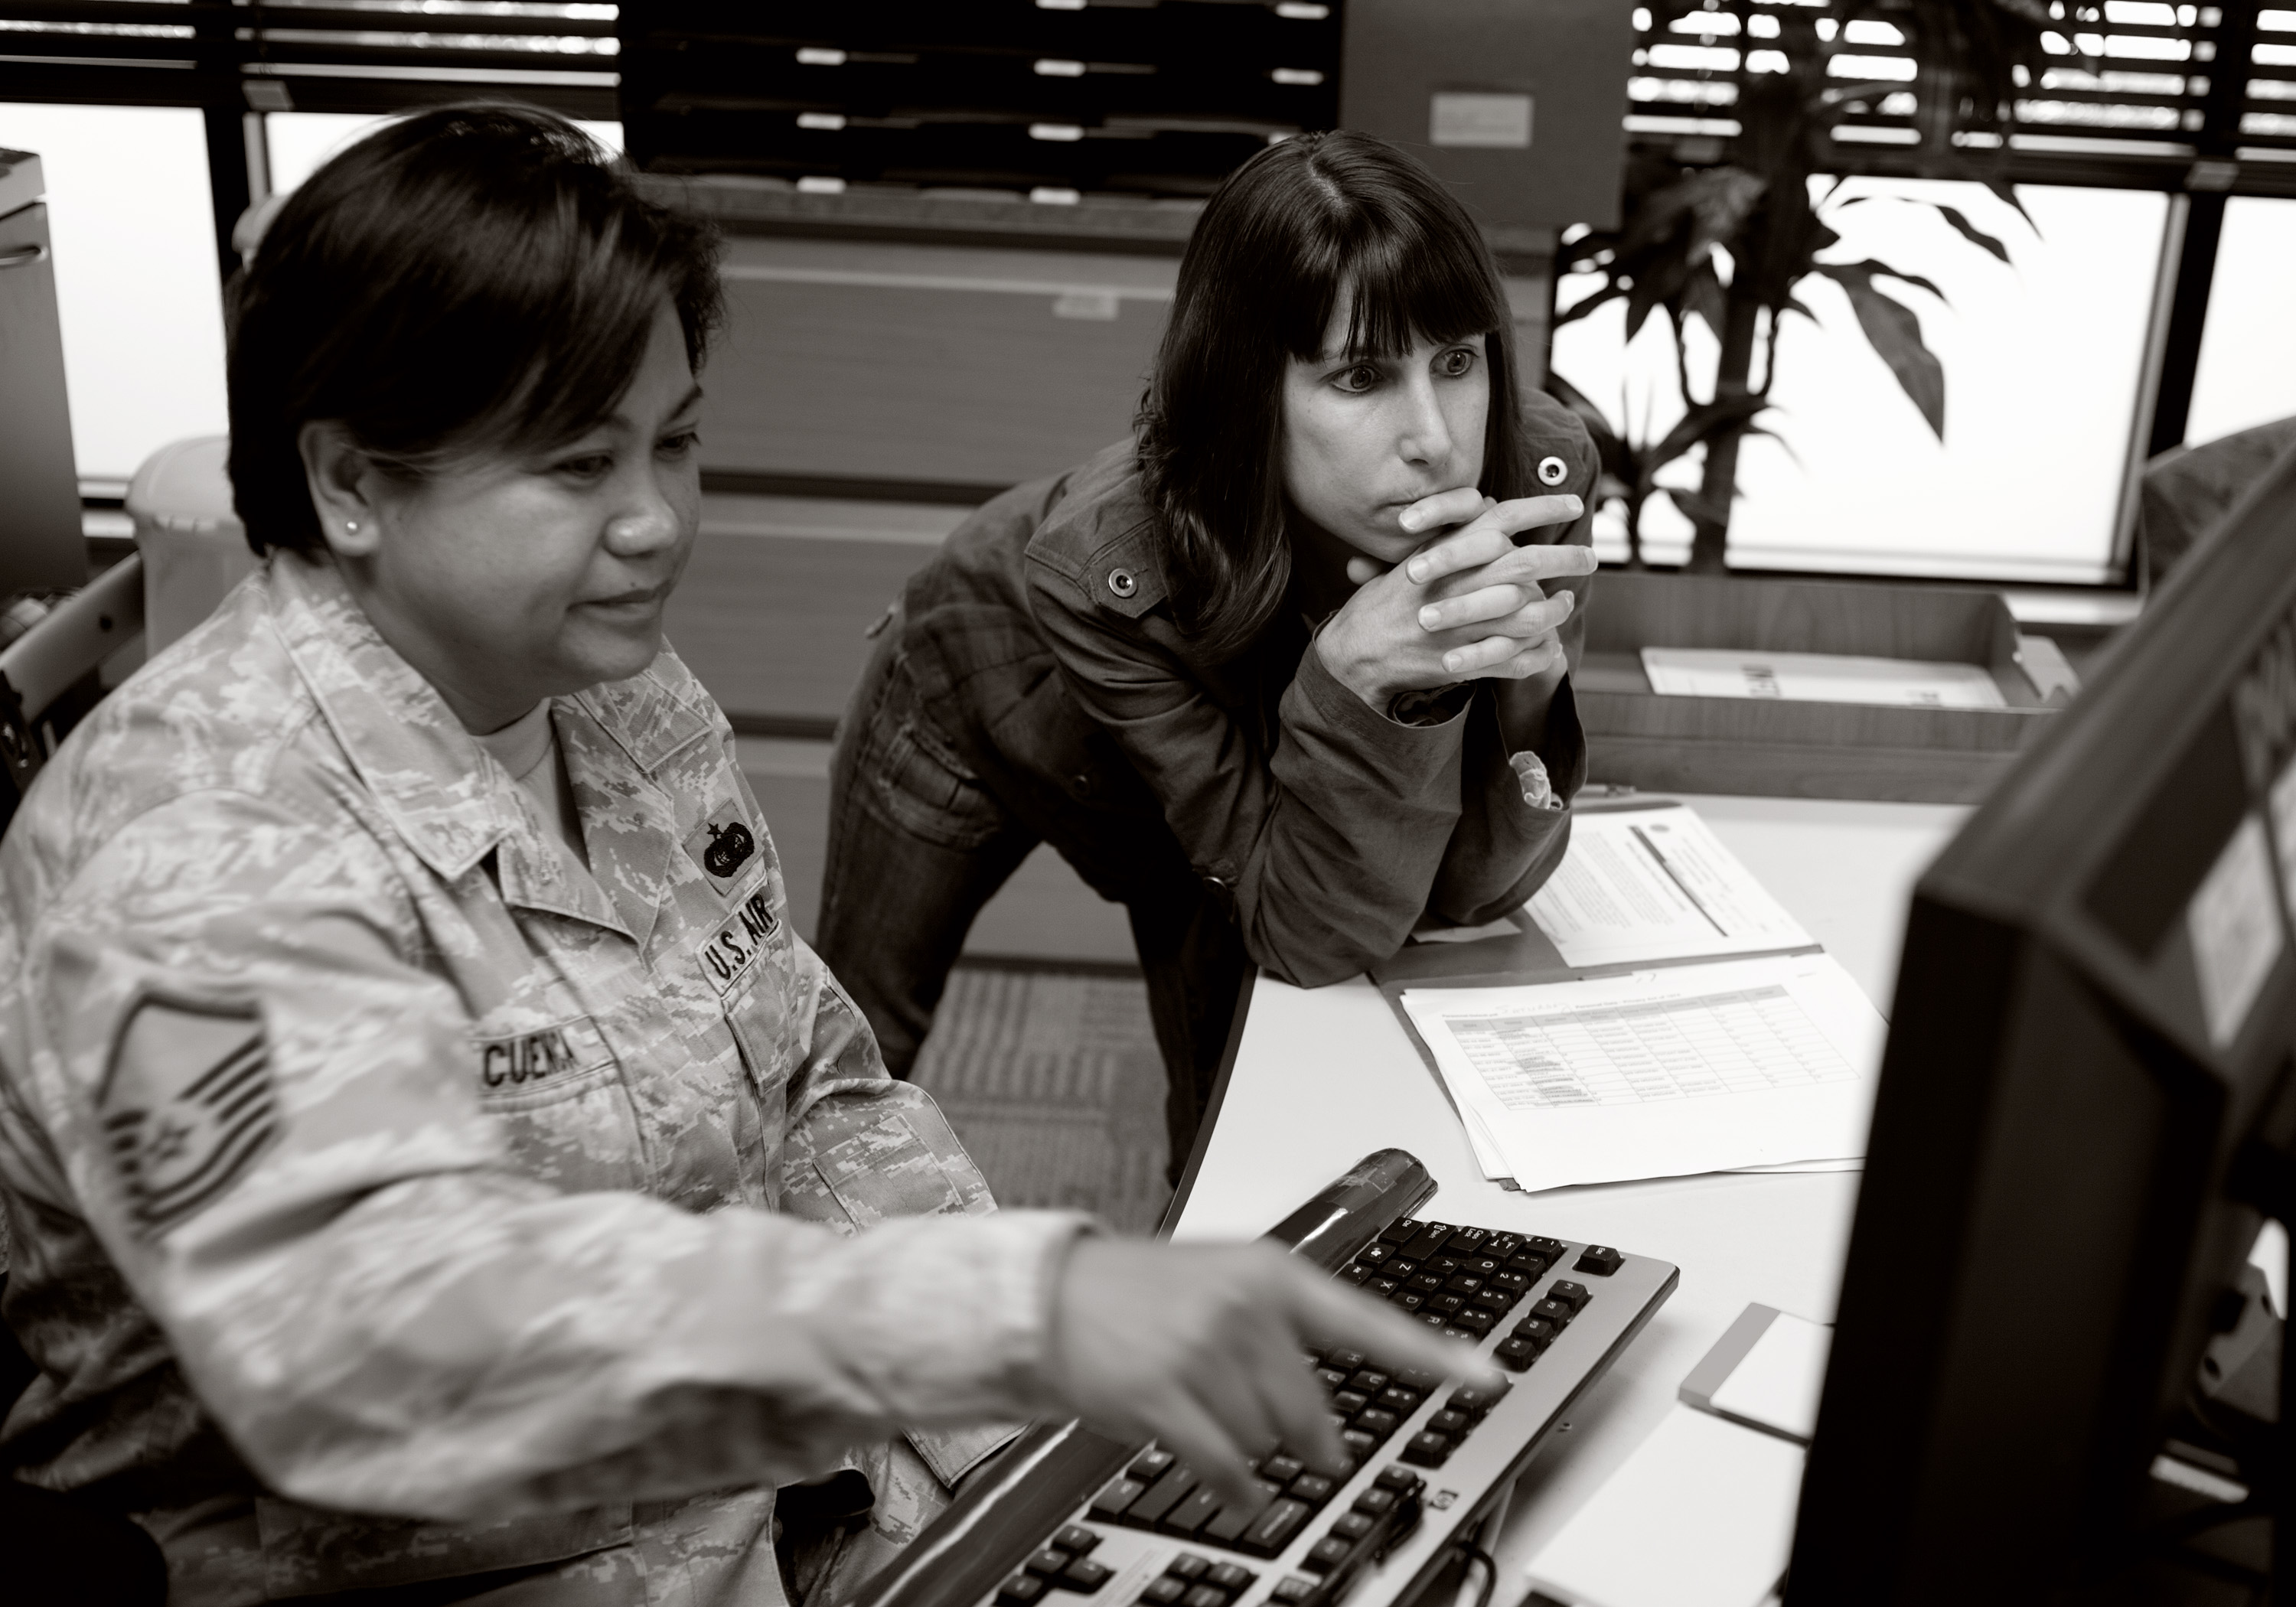
computer, person, music, airforce, musician, monochrome, pc, usaf, monochrome photography